Summary of Decameron tales

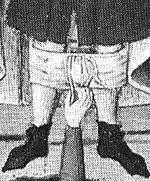
Renaissance illustration of VIII, 5

Friar Cipolla promises to show certain country-folk a feather of the Angel Gabriel, in lieu of which he finds coals, which he claims are those with which Saint Lawrence was roasted.